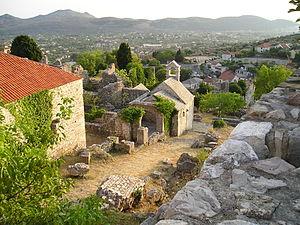
Stari Bar est un village du sud du Monténégro, dans la municipalité de Bar. C'est aussi à Stari Bar que l'on trouve l'ancien emplacement de la ville de Bar qui se nommait à l'époque Antivari.
Cet article recense les sites inscrits au patrimoine mondial au Monténégro.